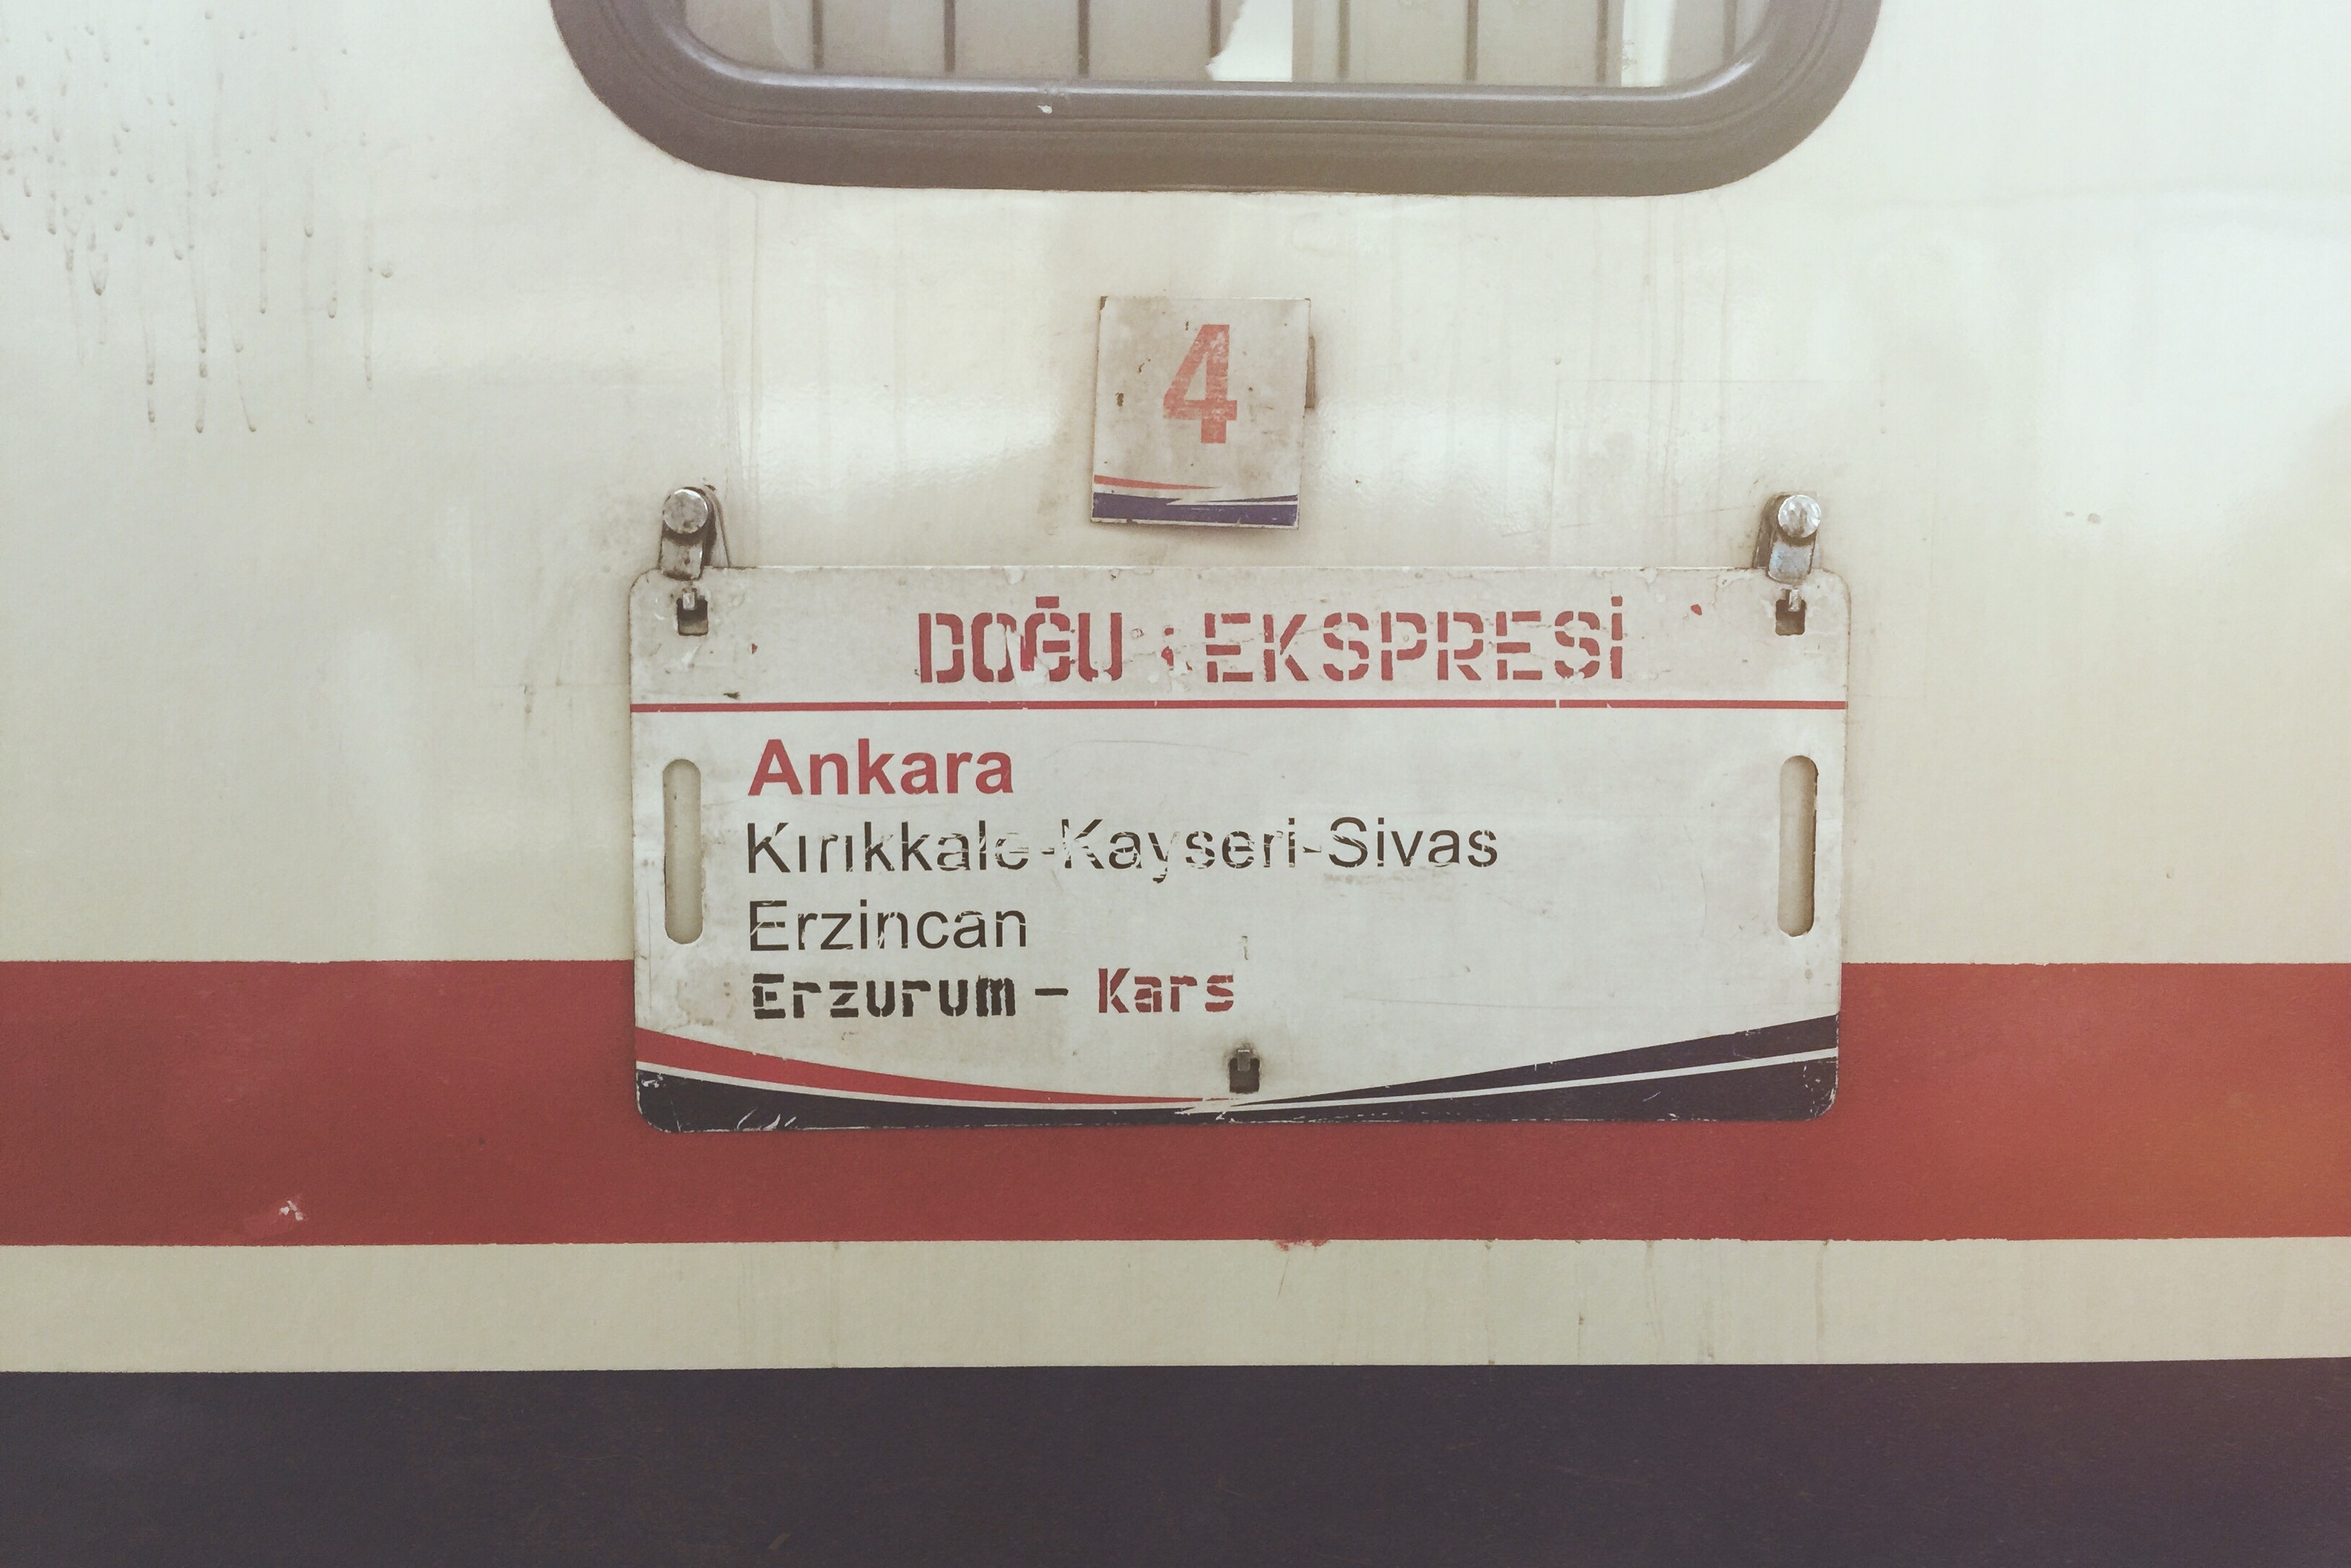
white, number, sign, signage, label, art, design, shape, automotive exterior